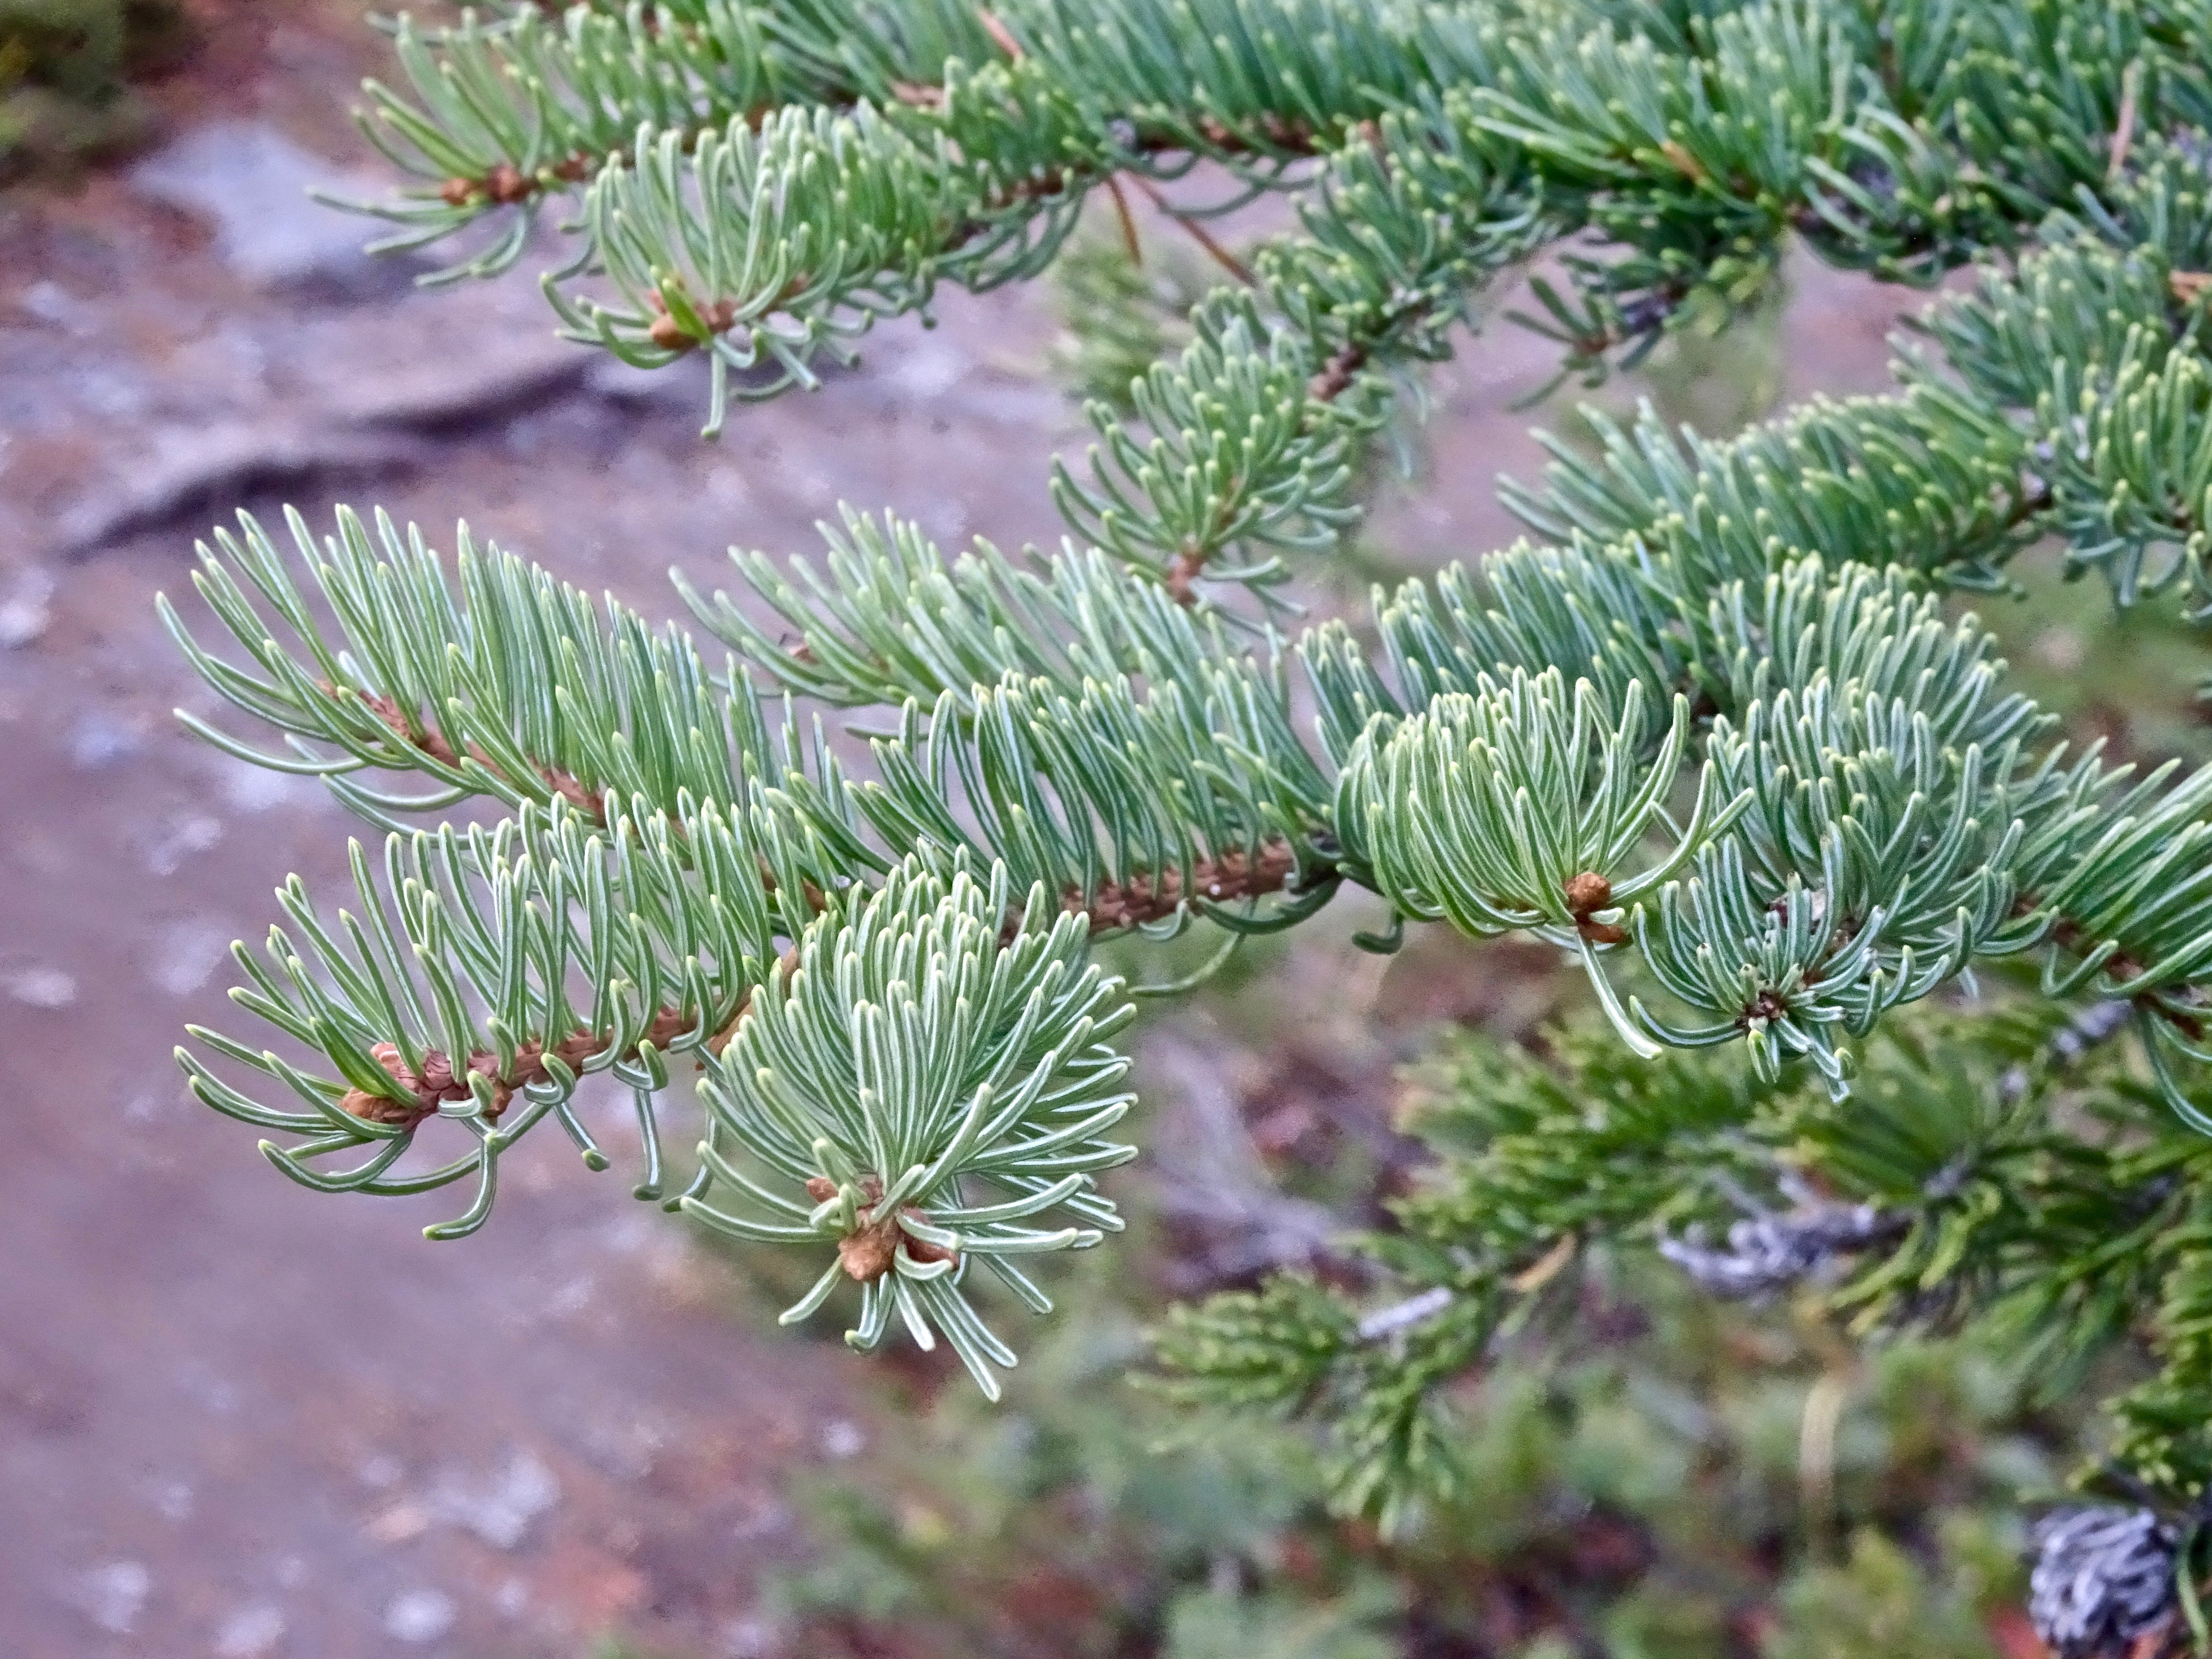
tree, nature, branch, plant, flower, frost, pine, biology, evergreen, botany, fir, flora, twig, conifer, spruce, shrub, larch, ecosystem, spines, biome, pine family, woody plant, temperate coniferous forest, land plant